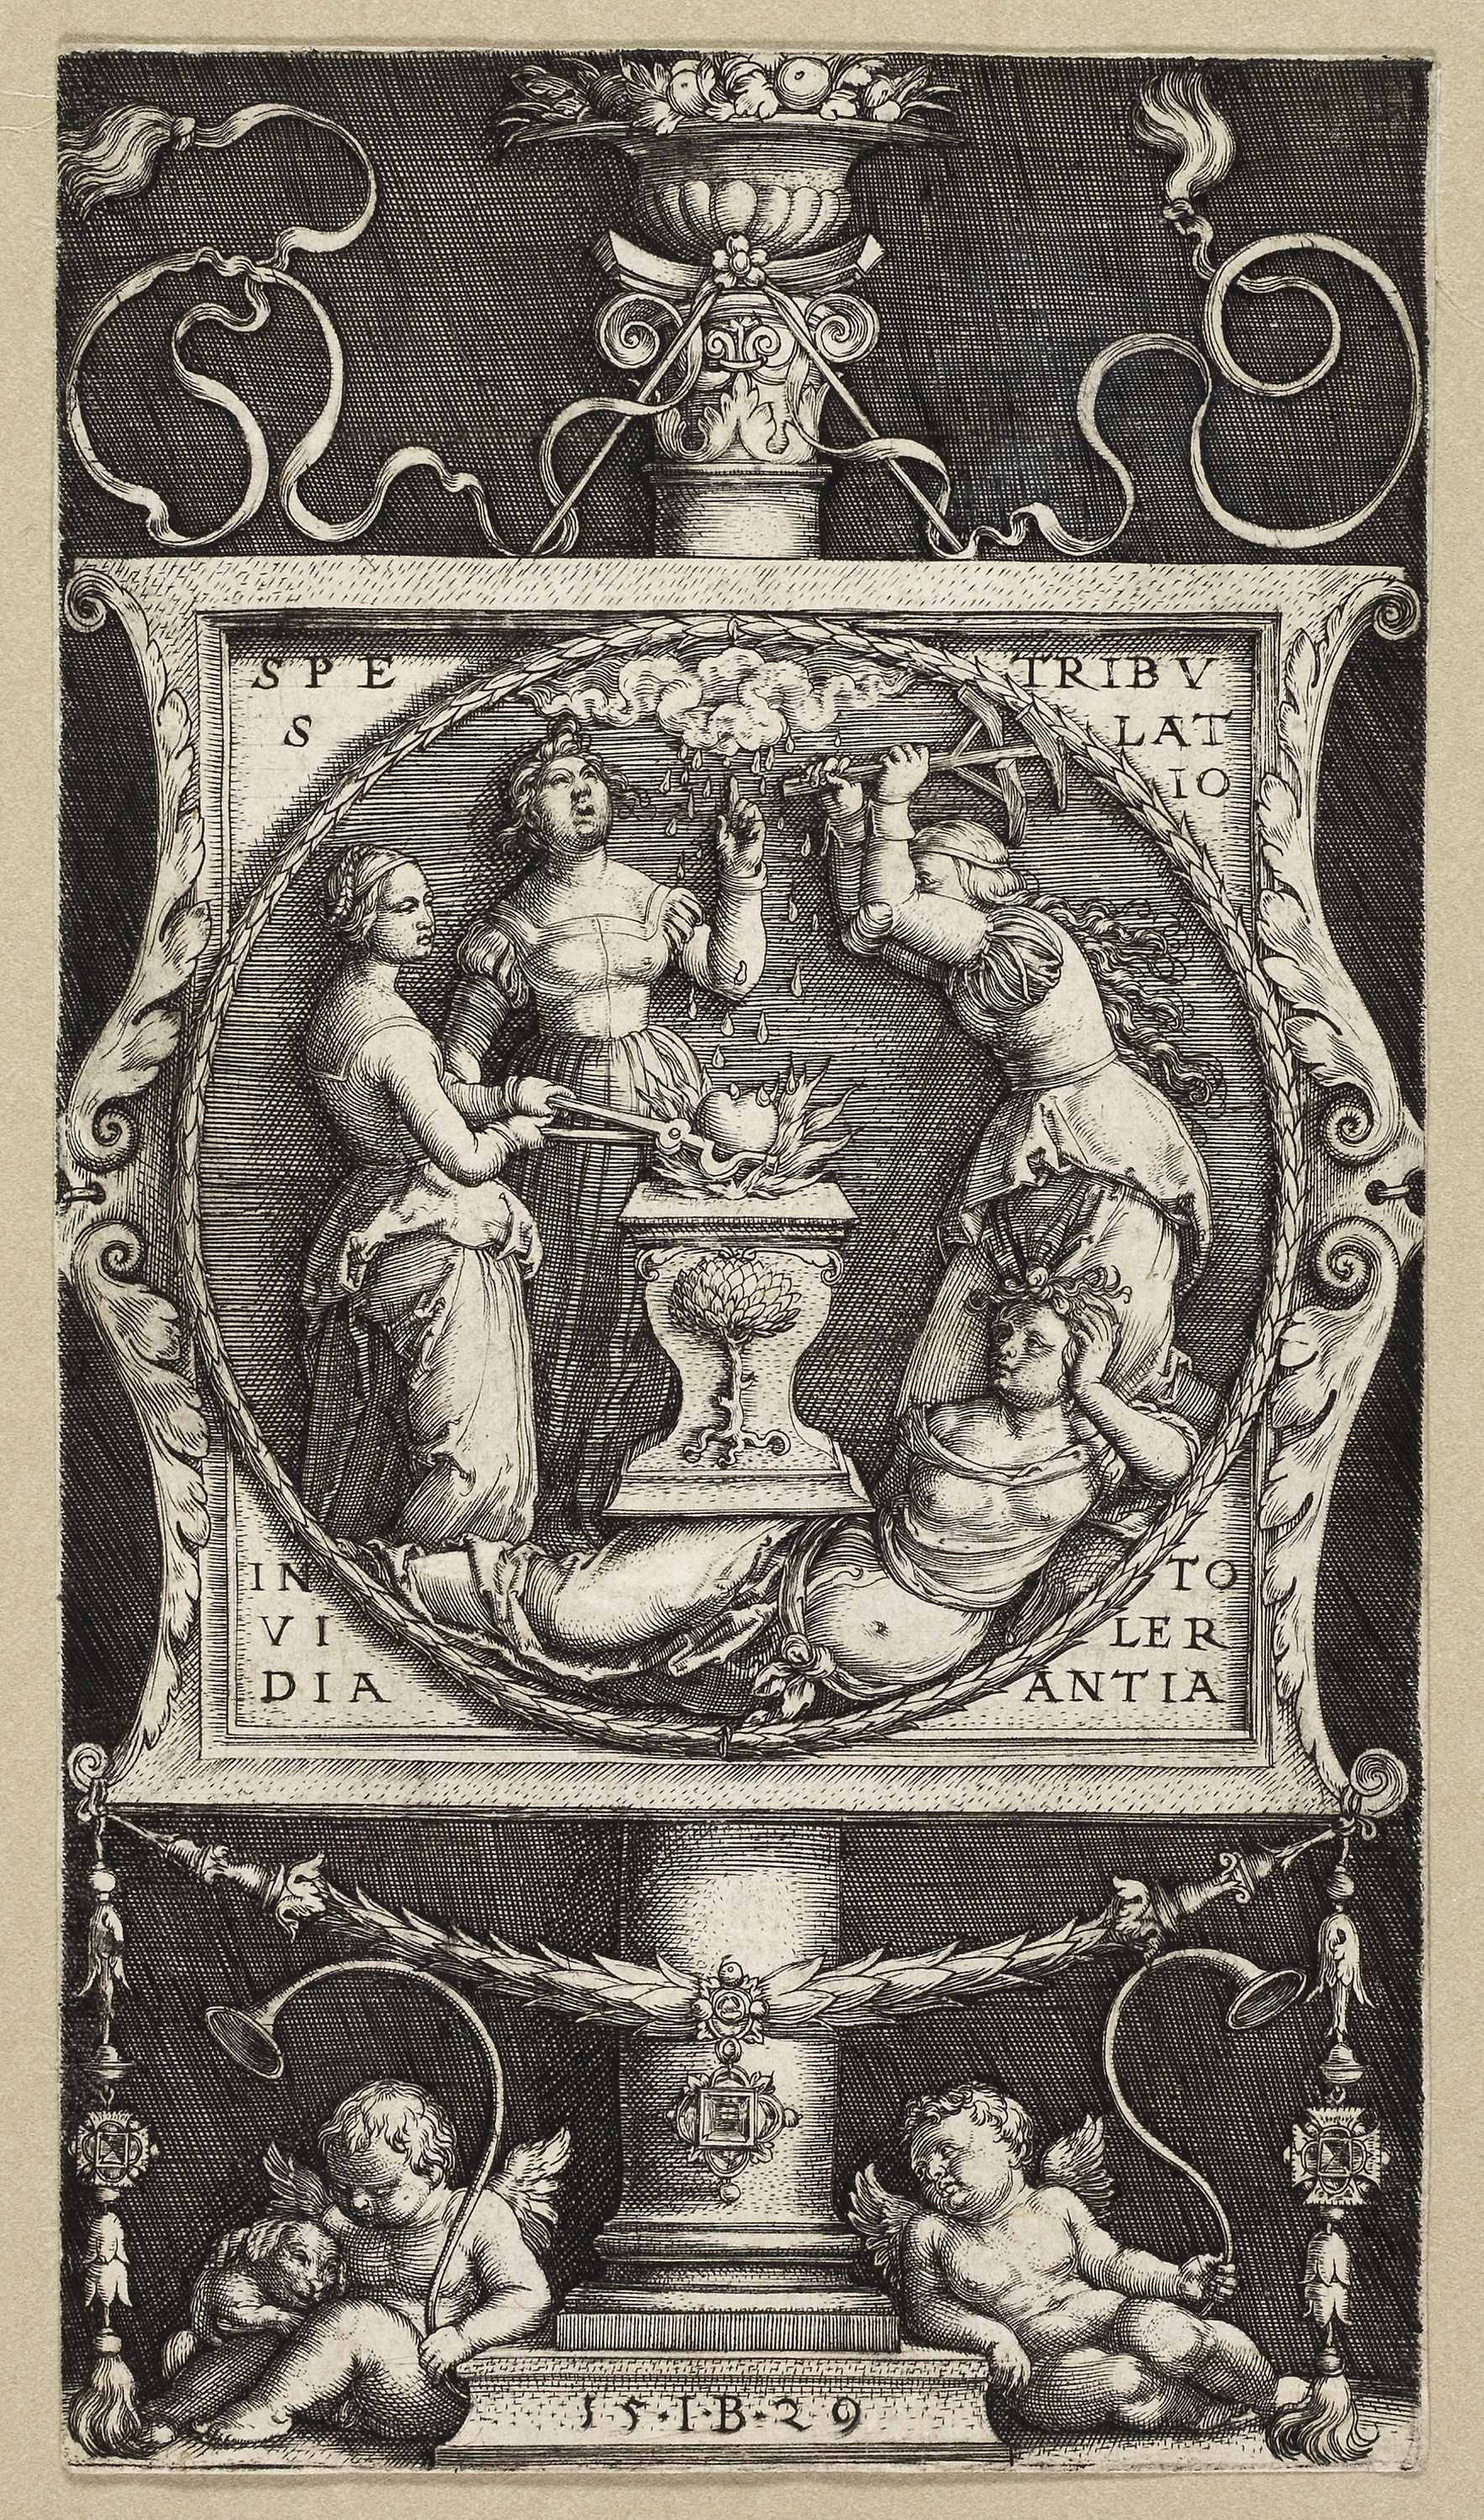
history, black and white, art, ancient history, stone carving, picture frame, tapestry, antique, visual arts, miniature, font